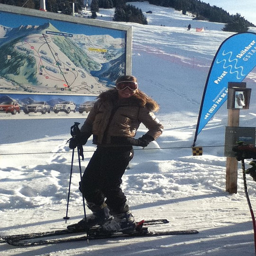
A woman posing for a picture while skiing down a mountain.
a person standing on the bottom of a snowy hill
The man is posing on skis and a fur jacket.
A person on skis stands in the snow smiling.
A skier stops to pose for a picture before going up a mountain.